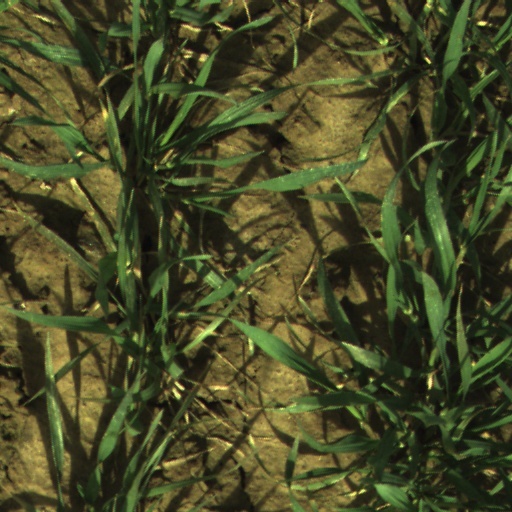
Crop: wheat